Television licence

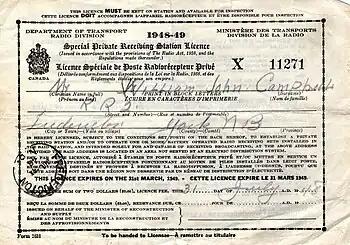
From 1922 to 1953 individual members of the public were required to pay for annual Private Receiving Station licences to legally receive broadcasting stations.

The Radiotelegraph Act 1913 required anyone possessing a radio receiver to hold an "Amateur Experimental Station" licence, and pass an "Amateur Experimental Certificate of Proficiency", demonstrating the ability to send and receive Morse code at five words per minute. In January 1922 the government introduced a Private Receiving Station licence for people who only intended to receive radio, rather than transmit. The receiving station licences initially cost $1 per year. Over time this increased to $2.50 to cover radio and television broadcasts by the Canadian Broadcasting Corporation (CBC). The licence fee was abolished in 1953 and replaced with a 15% excise tax on television equipment (including sets, picture tubes, and parts) to fund the CBC. This excise tax was phased out in 1958, with the CBC's funding shifting primarily to parliamentary appropriations.